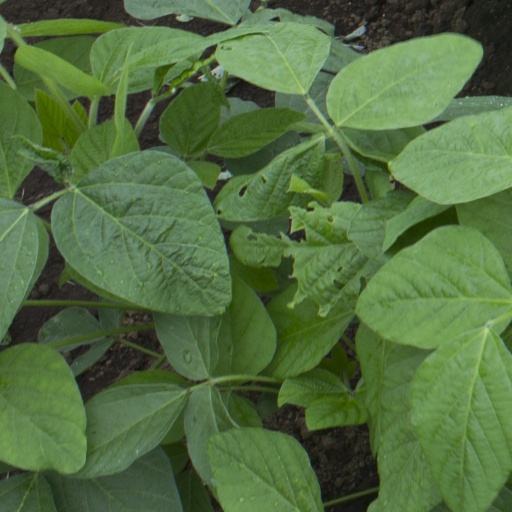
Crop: soybean